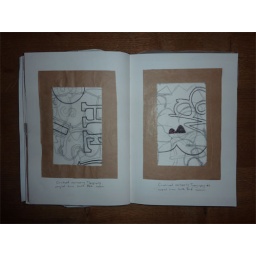
i experimented with combining typography forms over varying layers of tracing paper, merging graffiti, street signs and shop signs